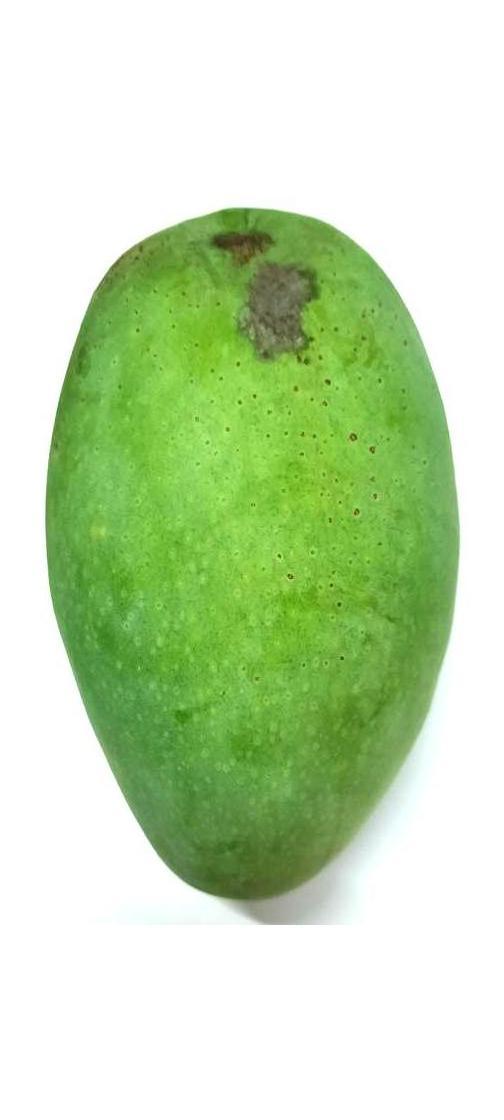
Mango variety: Fazli Shurmai